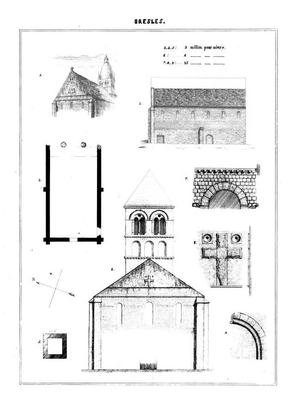
1. Vue depuis le sud-ouest avec le clocher démoli après 1850
L'église Saint-Gervais-et-Saint-Prothais est une église catholique paroissiale située à Bresles, dans l'Oise, en France. Sa nef du XIᵉ siècle compte parmi les plus anciennes du Beauvaisis, et est bâtie avec de petits moellons cubiques récupérés d'édifices gallo-romains détruits. Sur le pignon de la façade, se profile un crucifix en bas-relief. Toutes les baies et portes d'origine ont été bouchées, et des fenêtres néo-gothiques ont été percées vers 1840. L'intérieur se caractérise aujourd'hui par un décor néo-gothique vétuste. Les parties orientales du milieu du XVIᵉ siècle contrastent avantageusement avec cette nef. Elles sont d'un style gothique flamboyant tardif, qui intègre déjà des motifs de la Renaissance sur les culs-de-lampe et les clés de voûte. Mais le bel effet de l'ensemble vient surtout des arcs-doubleaux soigneusement moulurés et des voûtes d'ogives complexes à liernes et tiercerons. Particulièrement remarquable est le plan, qui comporte un vaisseau central de trois travées droites terminé par une abside à pans coupés, et deux collatéraux. Doubles de part et autre de la première travée, ils deviennent ensuite simples par la dilatation du vaisseau central.